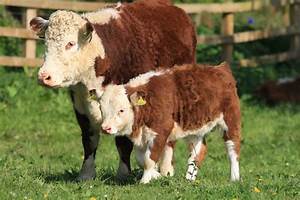
Label: mucca